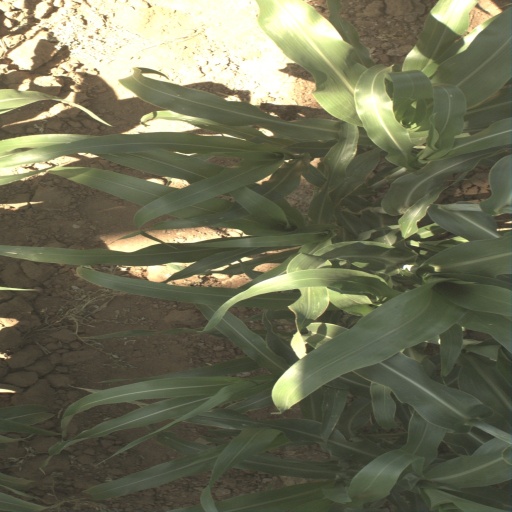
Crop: sorghum